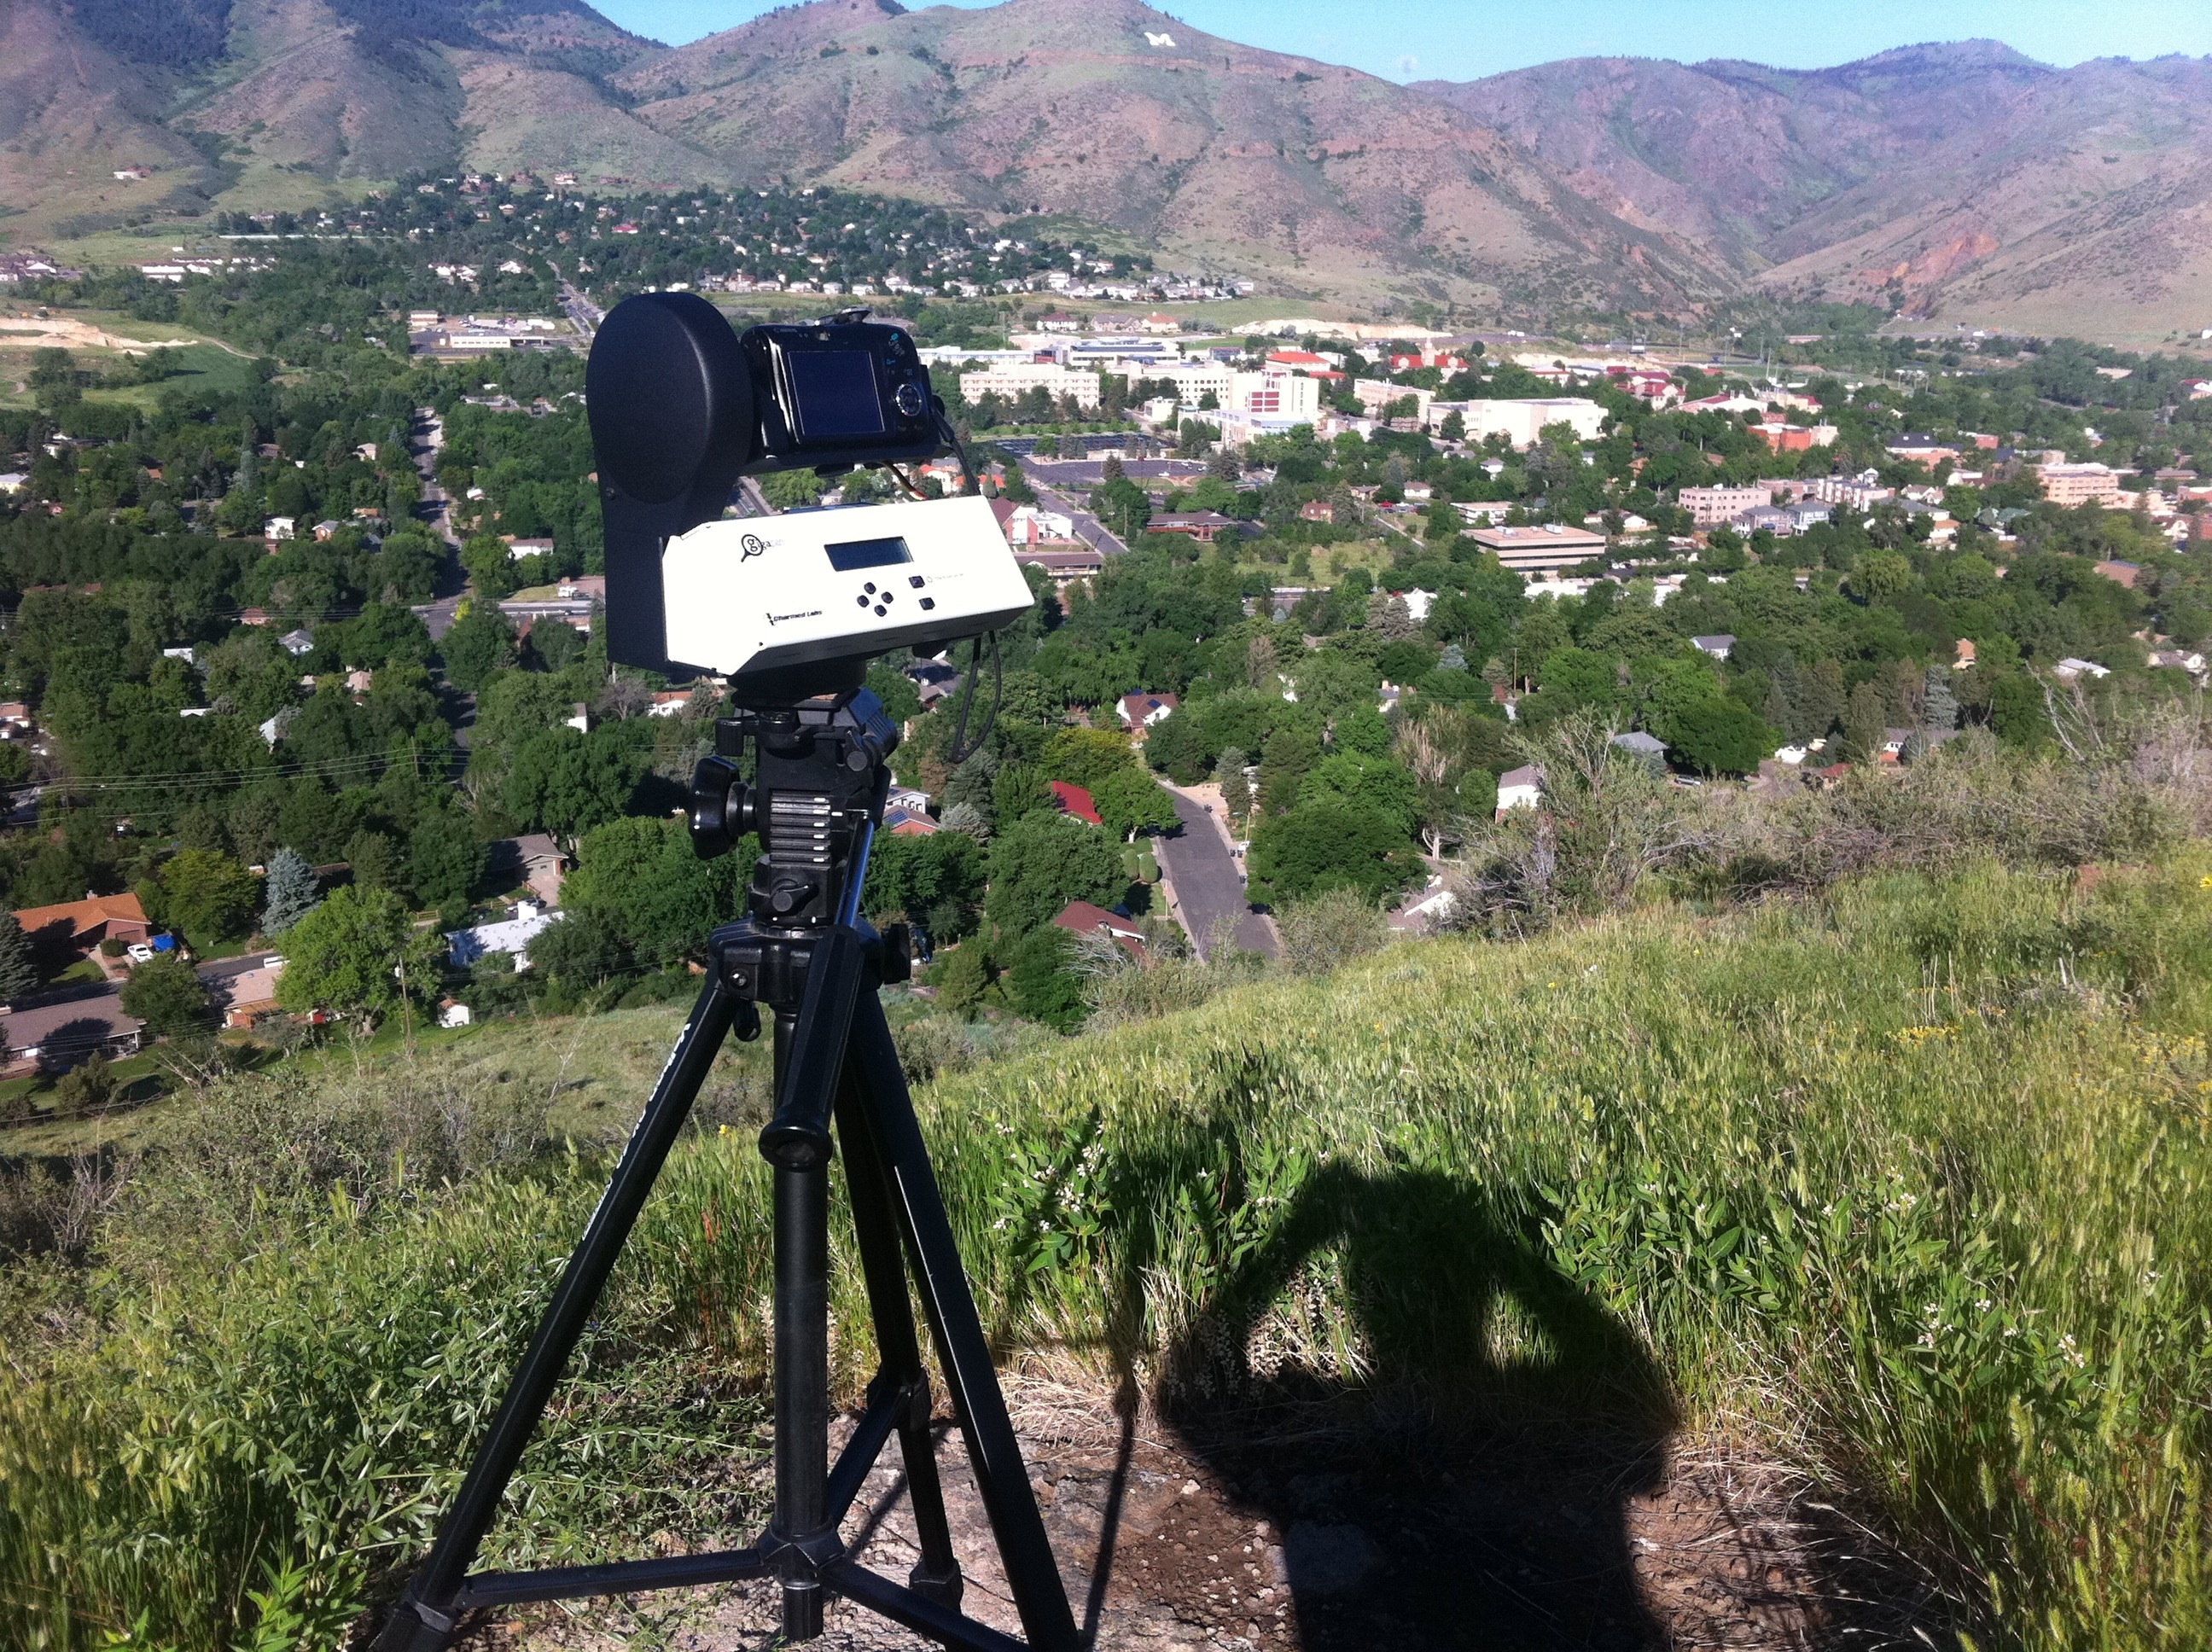
walking, mountain, trail, odyssey, gigapan